Paul Cartledge

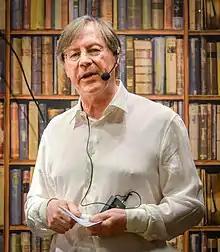
Cartledge in Stockholm 2014 due to his books "Alexander the Great" and "The Spartans: An Epic History"

Paul Anthony Cartledge (born 24 March 1947) is a British ancient historian and academic. From 2008 to 2014 he was the A. G. Leventis Professor of Greek Culture at the University of Cambridge. He had previously held a personal chair in Greek History at Cambridge.